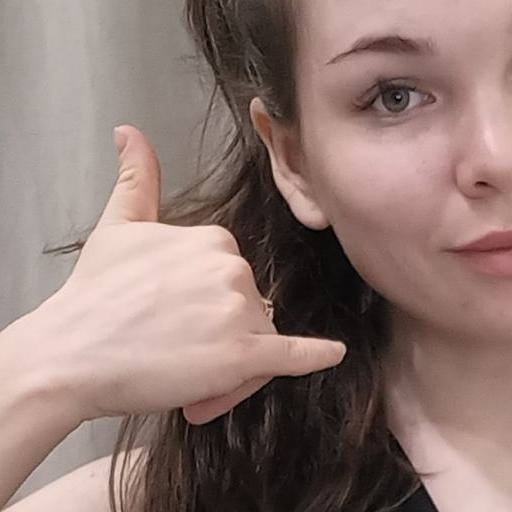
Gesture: call